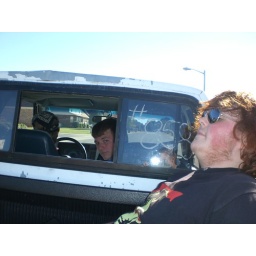
Joe is driving the car ,Anders ,Andy and me in the back of the truck